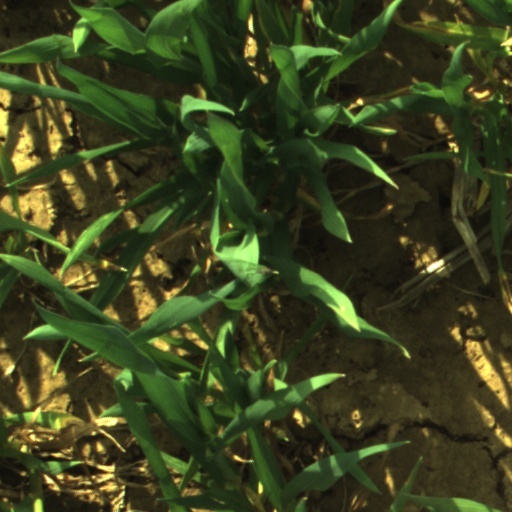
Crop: wheat